John A. Wharton

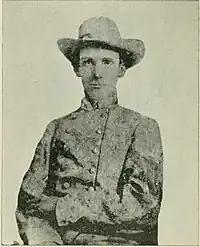
Wharton in Confederate uniform

Shortly before the end of the war in 1865, a fellow Confederate cavalry officer, Col. George Wythe Baylor (1832–1916) (brother of Confederate Arizona Governor Colonel John R. Baylor), killed Wharton in Houston, Texas, over a simmering dispute on military matters. The incident began with an argument on the street outside of the Fannin Hotel, the headquarters of Maj. Gen. John B. Magruder. The two officers had quarreled in the past, but this time Wharton came into Magruder's quarters and, as Baylor later claimed, called Baylor a liar. Baylor shot the unarmed Wharton and killed him instantly. Baylor was tried three times before he was finally acquitted after the war.